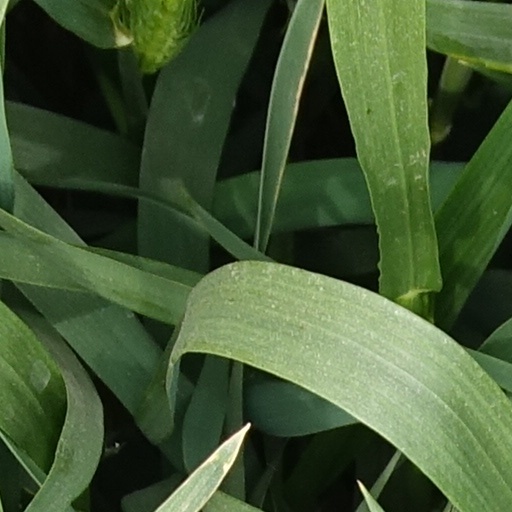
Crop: wheat